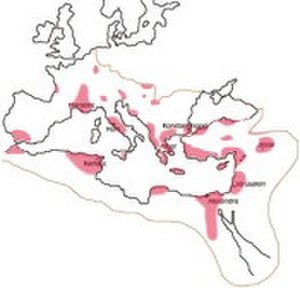
Kristendom / Historie / Spredning
Områder med stærke kristne menigheder omkring år 325
Kristendommens tidlige spredning. Områder med stærke kristne menigheder omkring år 325
Kristendom er en monoteistisk religion centreret om Jesus af Nazareth som han fremstilles i Det Nye Testamente. Det Gamle Testamente medtages i Bibelen, men Tanakh er i sin opbygning ikke helt identisk med Det Gamle Testamente, selvom det indeholder det samme stof.